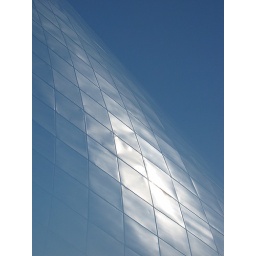
hot house in the sky